Prime Minister & I

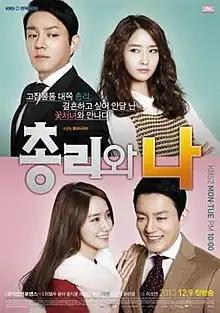
Promotional poster

Prime Minister & I is a 2013 South Korean television drama starring Im Yoon-ah, Lee Beom-soo, Yoon Shi-yoon, Chae Jung-an and Ryu Jin. It aired on KBS2 from December 9, 2013 to February 4, 2014 on Mondays and Tuesdays at 22:00 for 17 episodes.